Surau

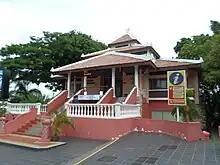
A surau in Malacca, Malaysia

On the Malay Peninsula, the functional difference between a mosque and surau is not always clear. In rural areas, the surau was for centuries the center of Islamic worship and thus tantamount to a mosque. Surau continue to exist in contemporary urban areas of Malaysia and Singapore, with mosques being typically built by the state and surau depending on public initiatives. During the heyday of the Dakwah movement in the 1970s and 1980s, surau in Malaysia were also centers of student life, with students spending several nights each month in surau to perform "iʿtikāf".